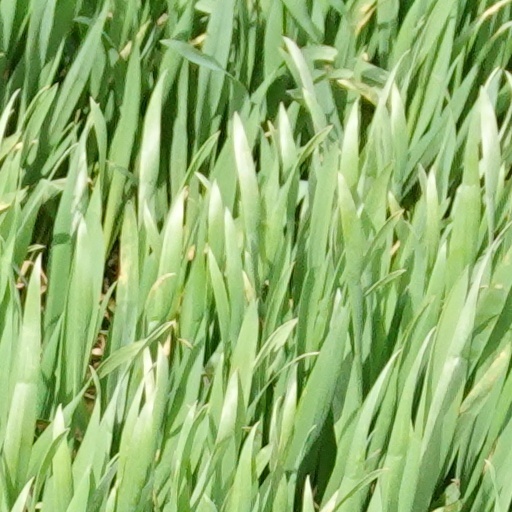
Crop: wheat